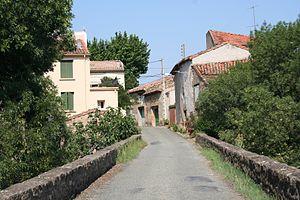
Ruelle de Donnadieu, commune de Babeau-Bouldoux, Hérault, France.
Babeau-Bouldoux est une commune française située dans le département de l'Hérault, en région Occitanie.